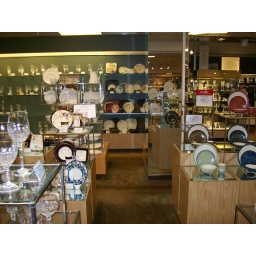
CW unfortunately is stuck in the wall behind the glass tower - working on getting on fixture